Styx (moon)

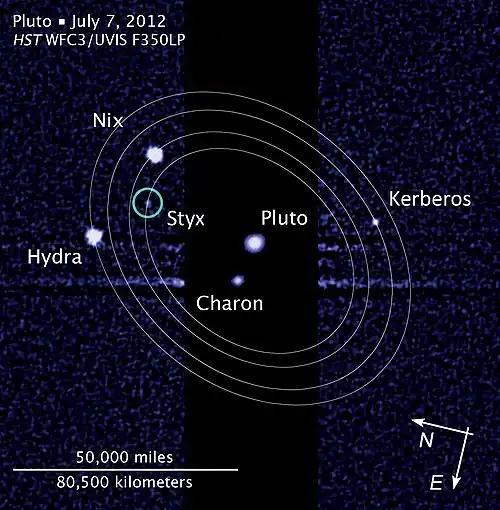
Hubble image of Styx (circled), with the outer moons' orbits shown

Styx was discovered by a team led by astronomer Mark R. Showalter, using fourteen sets of images taken between 26 June and 9 July 2012 by the Wide Field Camera 3 fitted to the Hubble. The discovery was announced on 11 July 2012. Styx is about half as bright as the dimmest previously known object in the system, Kerberos, and about one hundred thousandth as bright as Pluto. It was designated S/2012 (134340) 1, and informally referred to as P5.